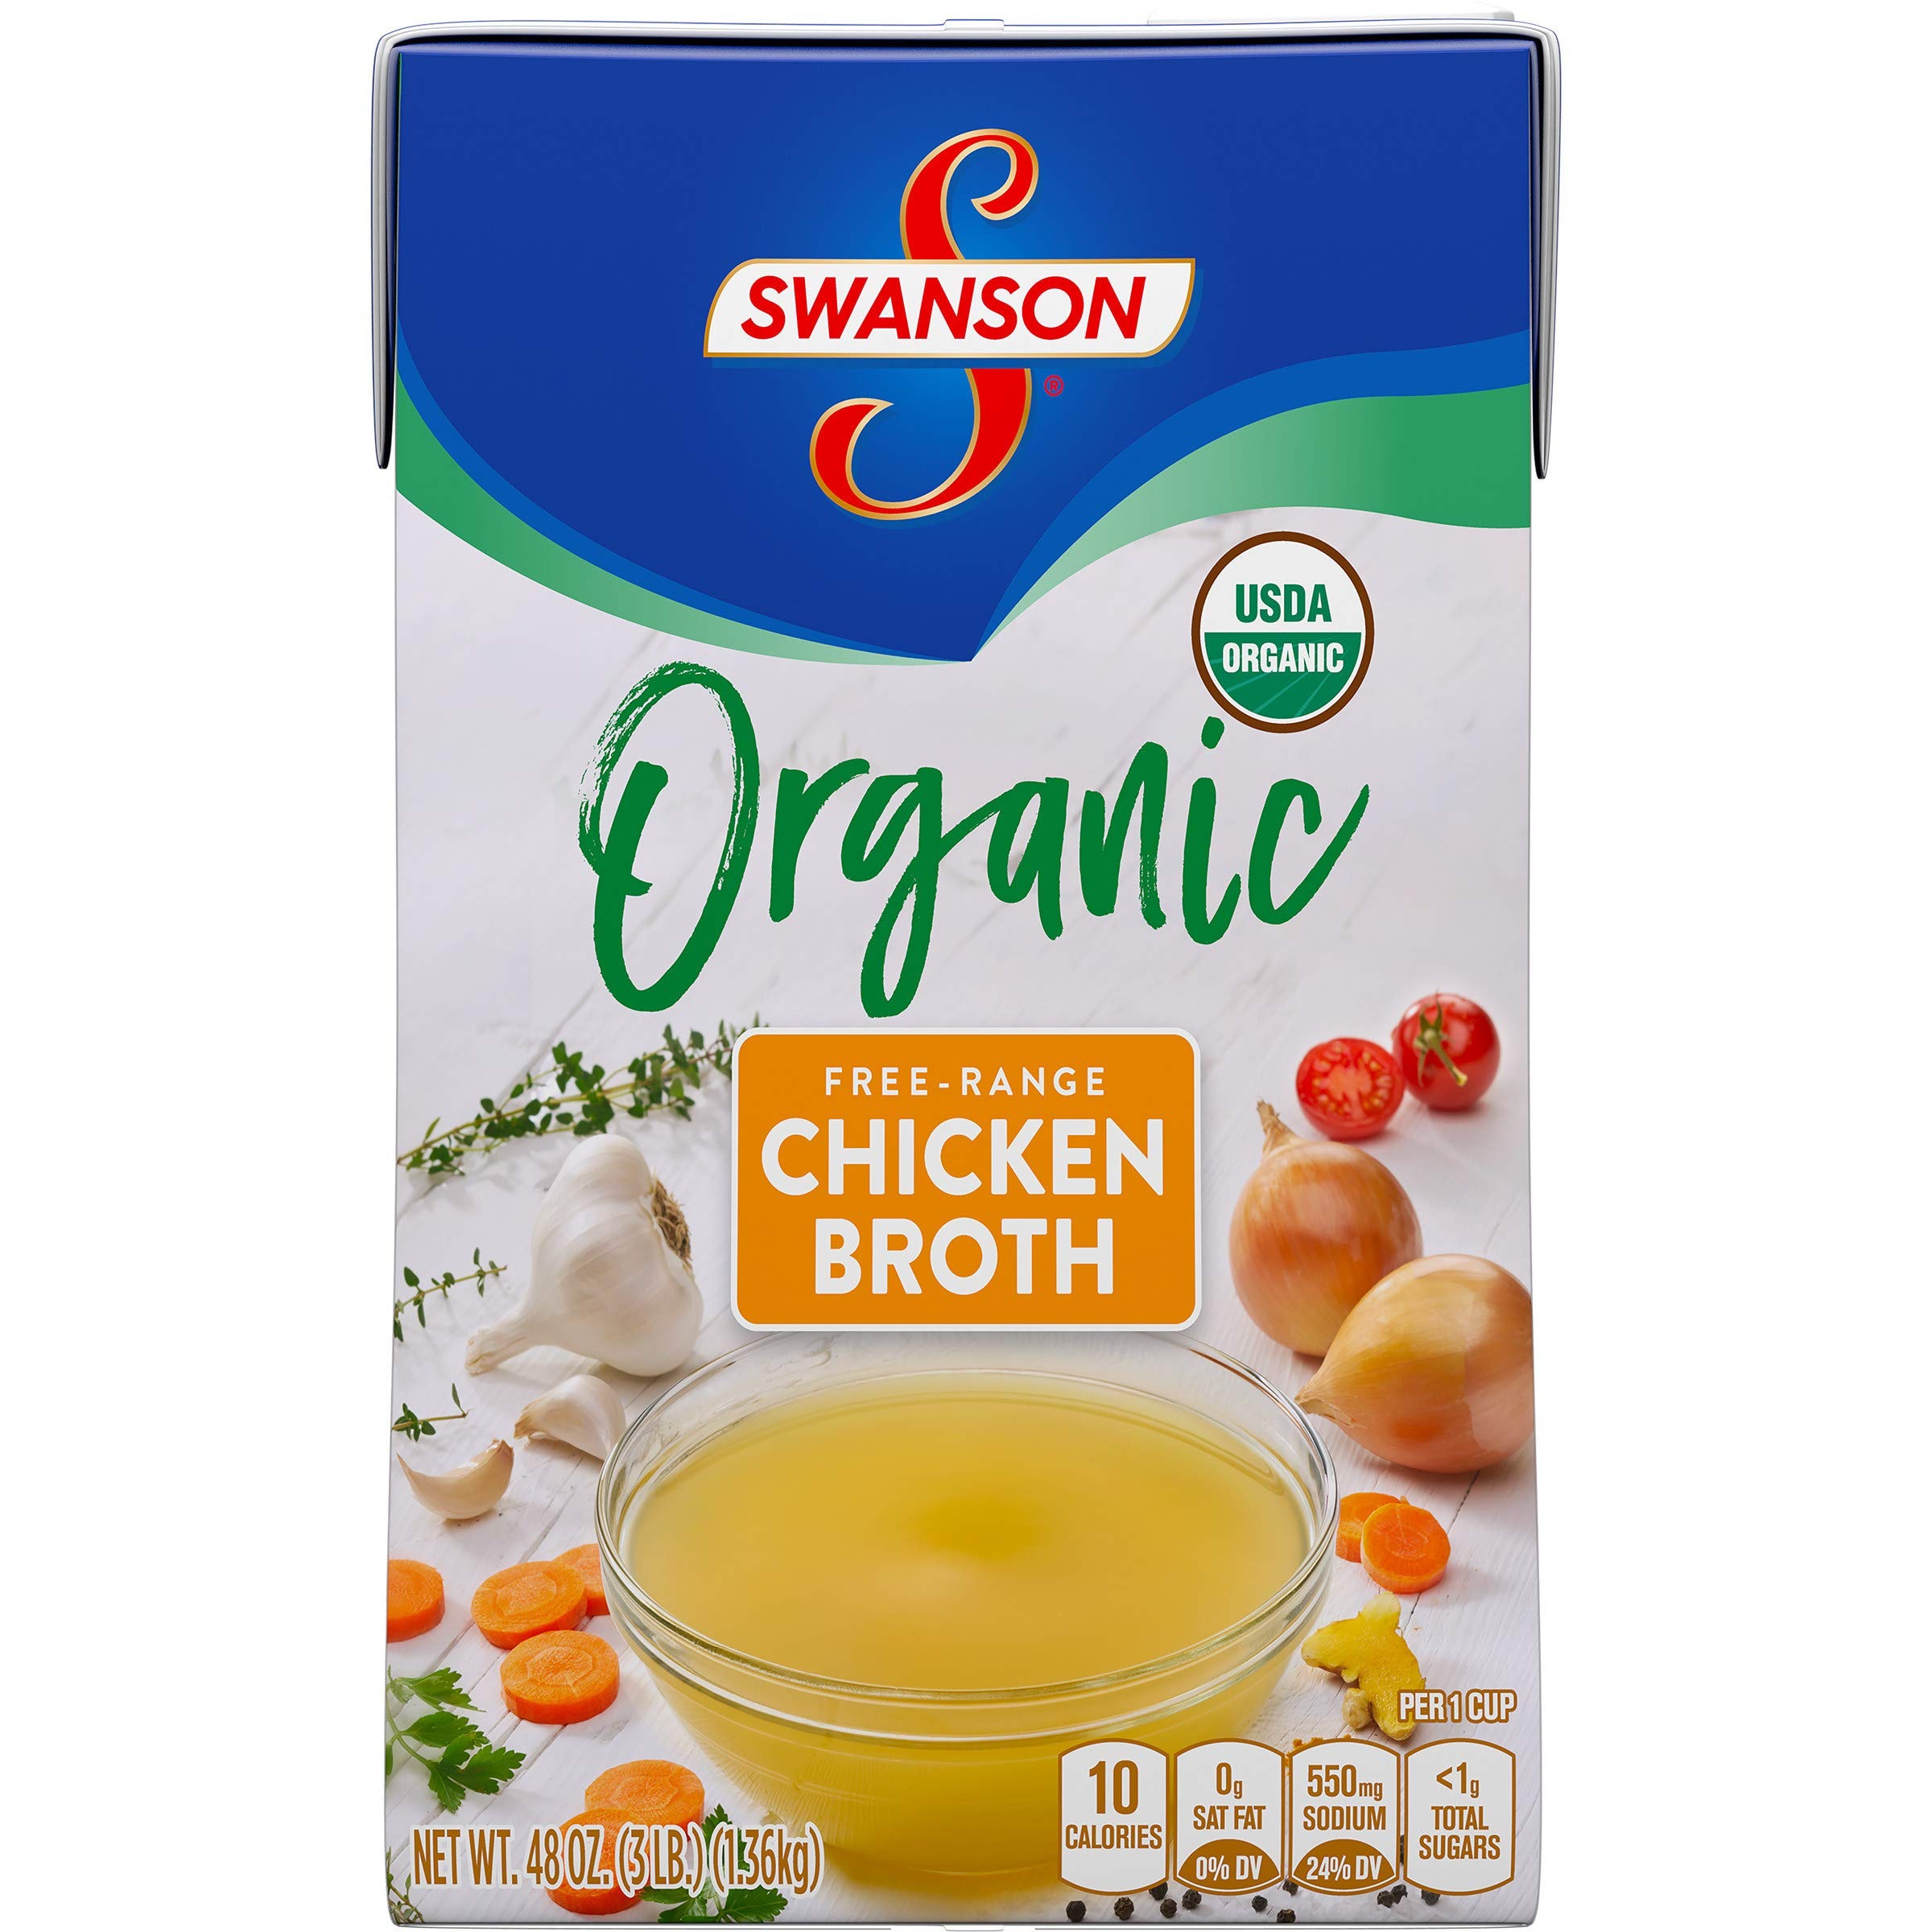
Item Name: Swanson Organic Free-Range Chicken Broth, 48 oz. Carton
Bullet Point: Use Swanson Broth to add flavor to soups, rice, potatoes, vegetables and stuffing
Value: 48.0
Unit: Ounce

Price: 4.08